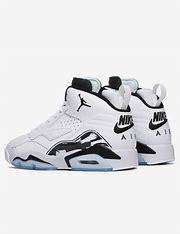
Brand: Jordan
Model: Jumpman MVP